2021 Boston Marathon

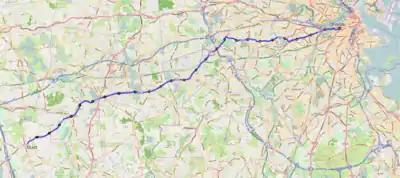
Course map

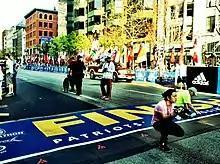
Finish line on Boylston Street in 2012

The first hill is a steep climb, the second about , the third a steep before the runners start the infamous "Heartbreak Hill" at just after mile 20. At half a mile long and with a 3.3% percent incline, it is not especially difficult, but due to the hill being into the race, it is still feared as the runners' legs are usually tired at this point. The course is mostly downhill to the end, and passes through Boston College before entering Cleveland Circle and Kenmore Square, where there are many spectators. The final mile has a slight incline, before it flattens off to finish on Boylston Street.